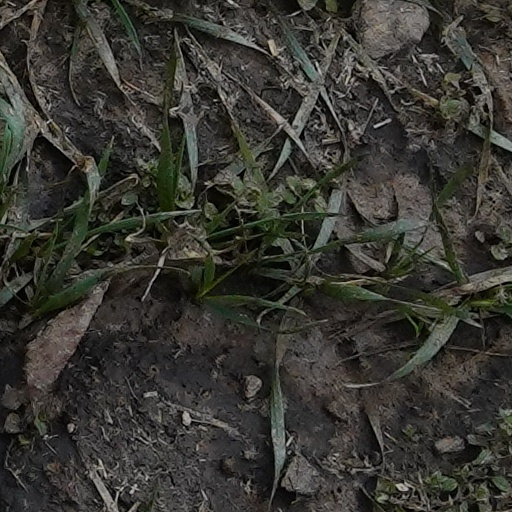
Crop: wheat